List of Hebrew Bible manuscripts

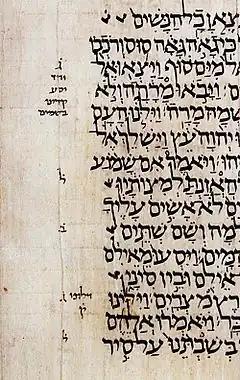
Leningrad/Petrograd Codex text sample, portions of Exodus 15:21-16:3

A Hebrew Bible manuscript is a handwritten copy of a portion of the text of the Hebrew Bible (Tanakh) made on papyrus, parchment, or paper, and written in the Hebrew language (some of the biblical text and notations may be in Aramaic). The oldest manuscripts were written in a form of scroll, the medieval manuscripts usually were written in a form of codex. The late manuscripts written after the 9th century use the Masoretic Text. The important manuscripts are associated with Aaron ben Asher (especially Leningrad/Petrograd Codex).